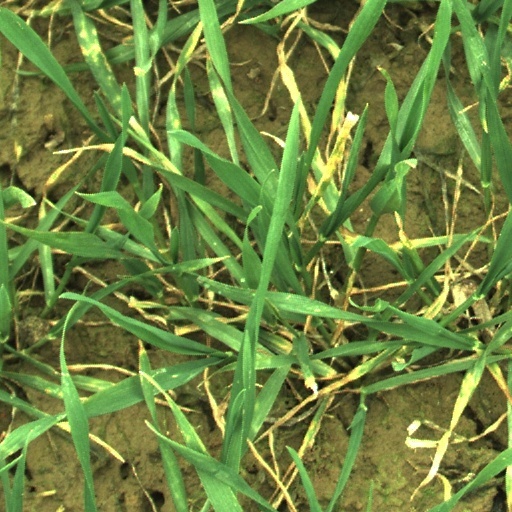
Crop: wheat